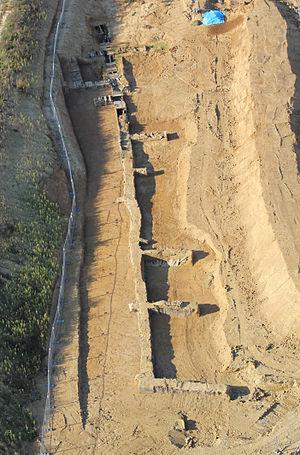
Vue aérienne de la fouille avec la galerie et ses accès.
Carspach [kaʁspax] est une commune française située dans le département du Haut-Rhin, en région Grand Est.
La galerie Kilian de Carspach, ou Kilianstollen, près d'Altkirch, est un site militaire allemand de la Première Guerre mondiale. L'abri souterrain, partiellement enfoui le 18 mars 1918 lors d'un bombardement d'artillerie français, a été fouillé en 2011 par le Pôle d'Archéologie Interdépartemental Rhénan. Les investigations ont permis de retrouver l'ensemble des dépouilles et des équipements des 21 soldats allemands morts à la suite de son effondrement.